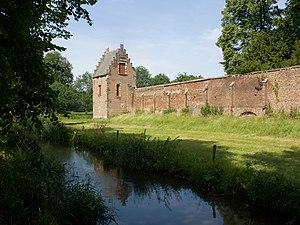
Gauthier, premier abbé de Saint-Martin de Laon, disciple de saint Norbert et fondateur régulier de l'abbaye de Parc, initia la communauté naissante de cette abbaye aux règles de l'ordre des Prémontrés jusqu'en 1132, date à laquelle il retourna en son abbaye d'origine. Il devint évêque de Laon en 1151 et mourut le 5 octobre 1155.